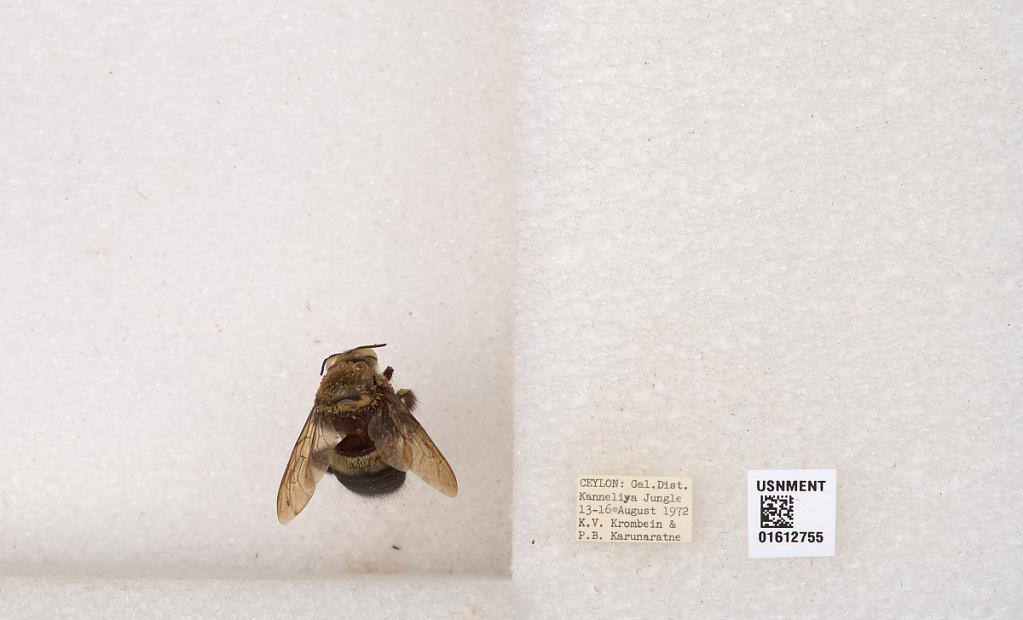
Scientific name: Xylocopa (Zonohirsuta) sp.
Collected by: P. Karunaratne
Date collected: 1972-8-13
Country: Sri Lanka
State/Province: Southern
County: Galle
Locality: Kanneliya Jungle